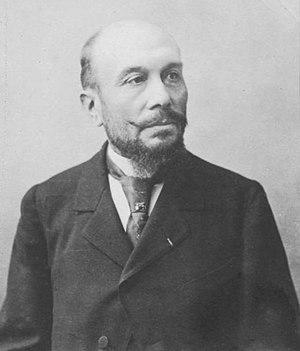
Stanislas-Louis Bernier, est un architecte français né à Paris en 1845 et décédé en 1919.